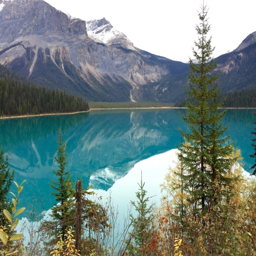
mountains reflected in the still waters